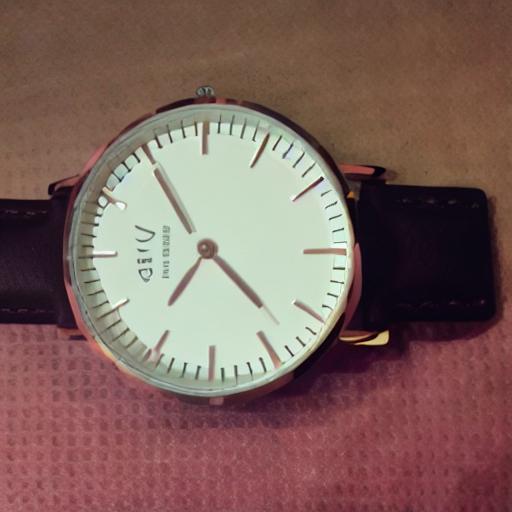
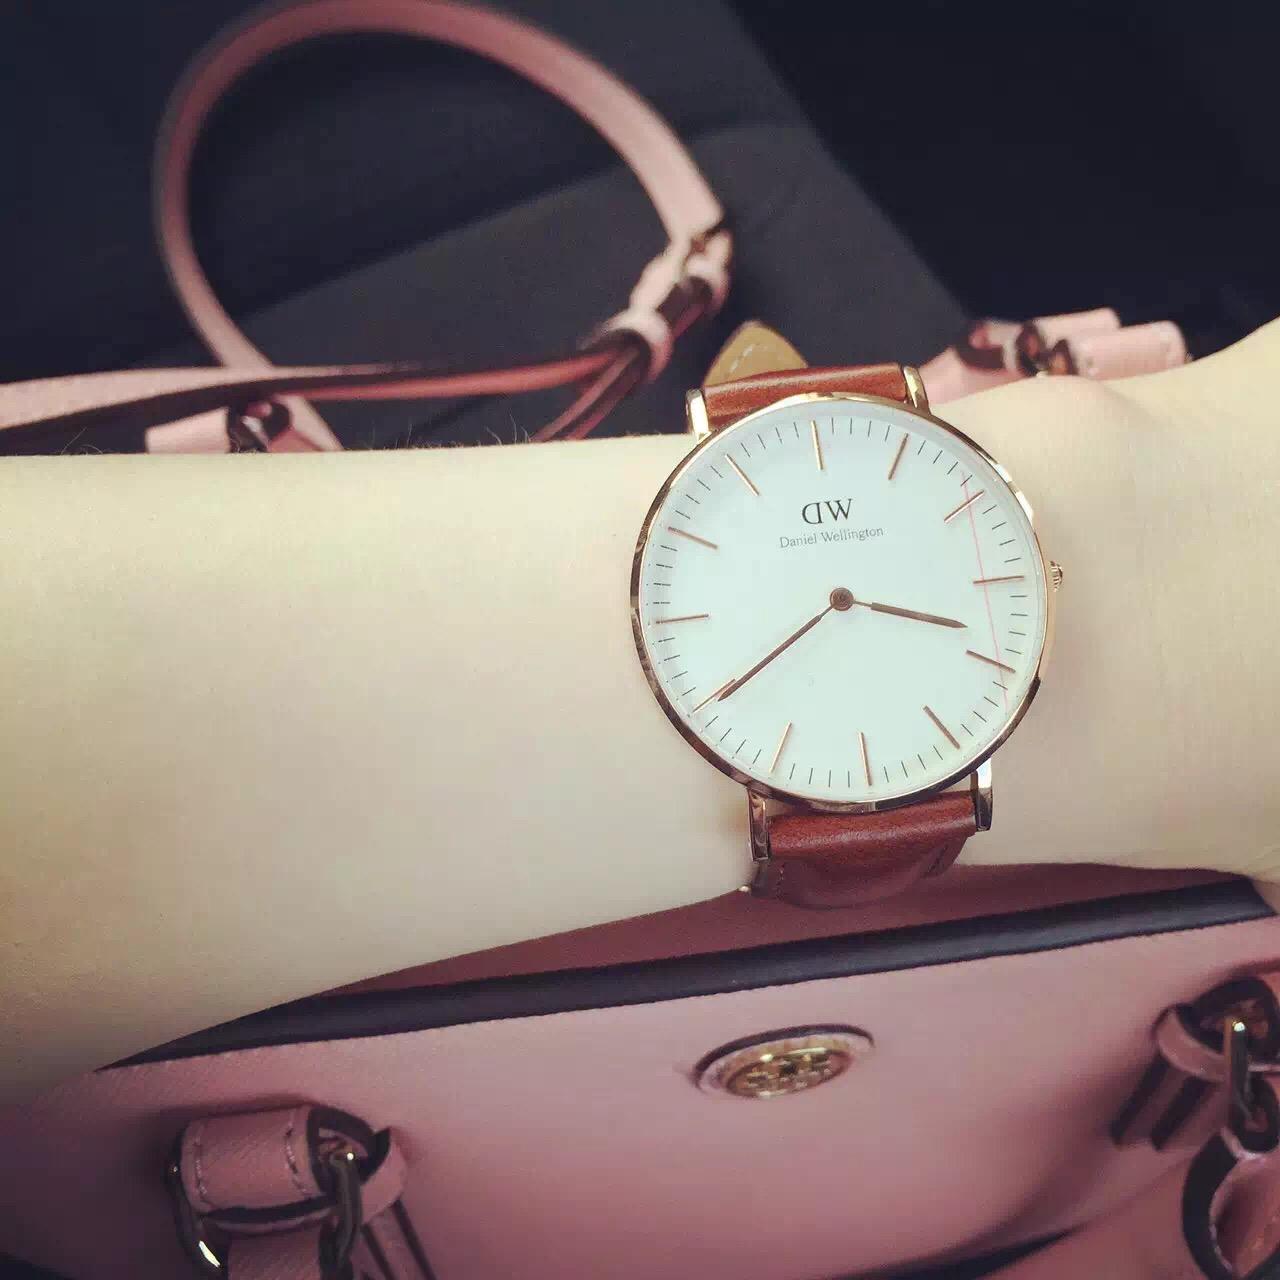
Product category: accessories_watch
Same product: no